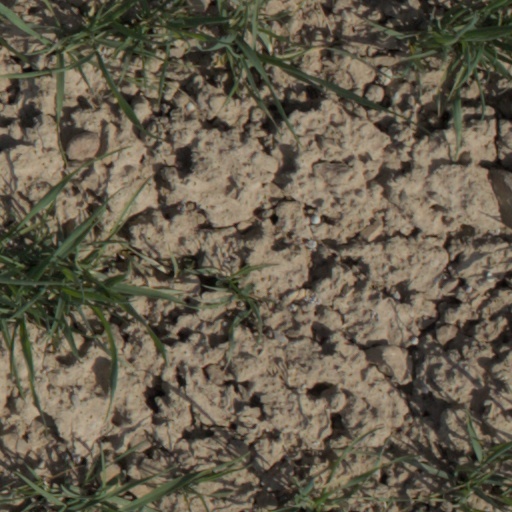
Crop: wheat